Google Voice

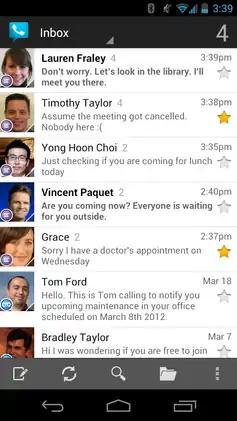
Example of (old) Google Voice inbox running on Android Jelly Bean

Google Voice applications for Android and iOS can automatically place outgoing calls and texts via the user's Google Voice service.